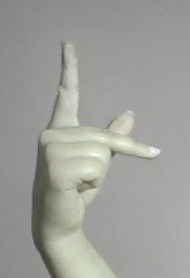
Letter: dha